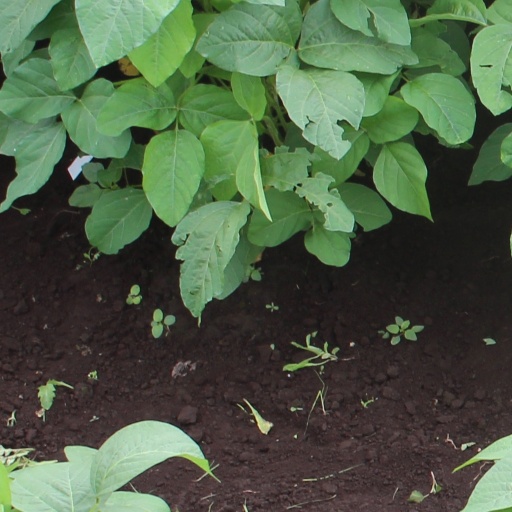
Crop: soybean